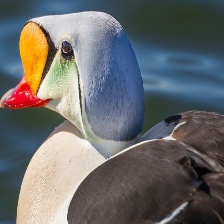
Species: KING EIDER
Scientific name: SOMATERIA SPECTABILIS
ImageNet parent category: drake